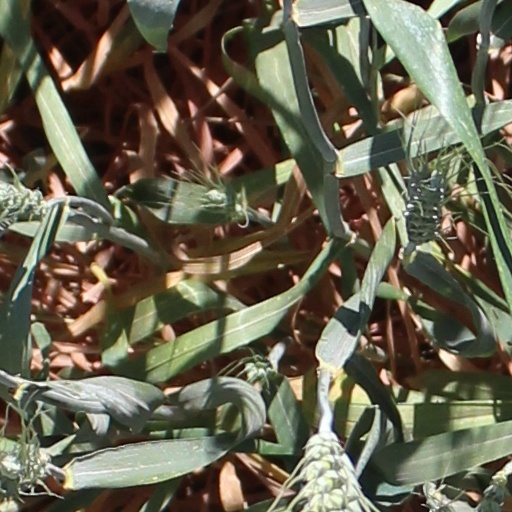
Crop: wheat